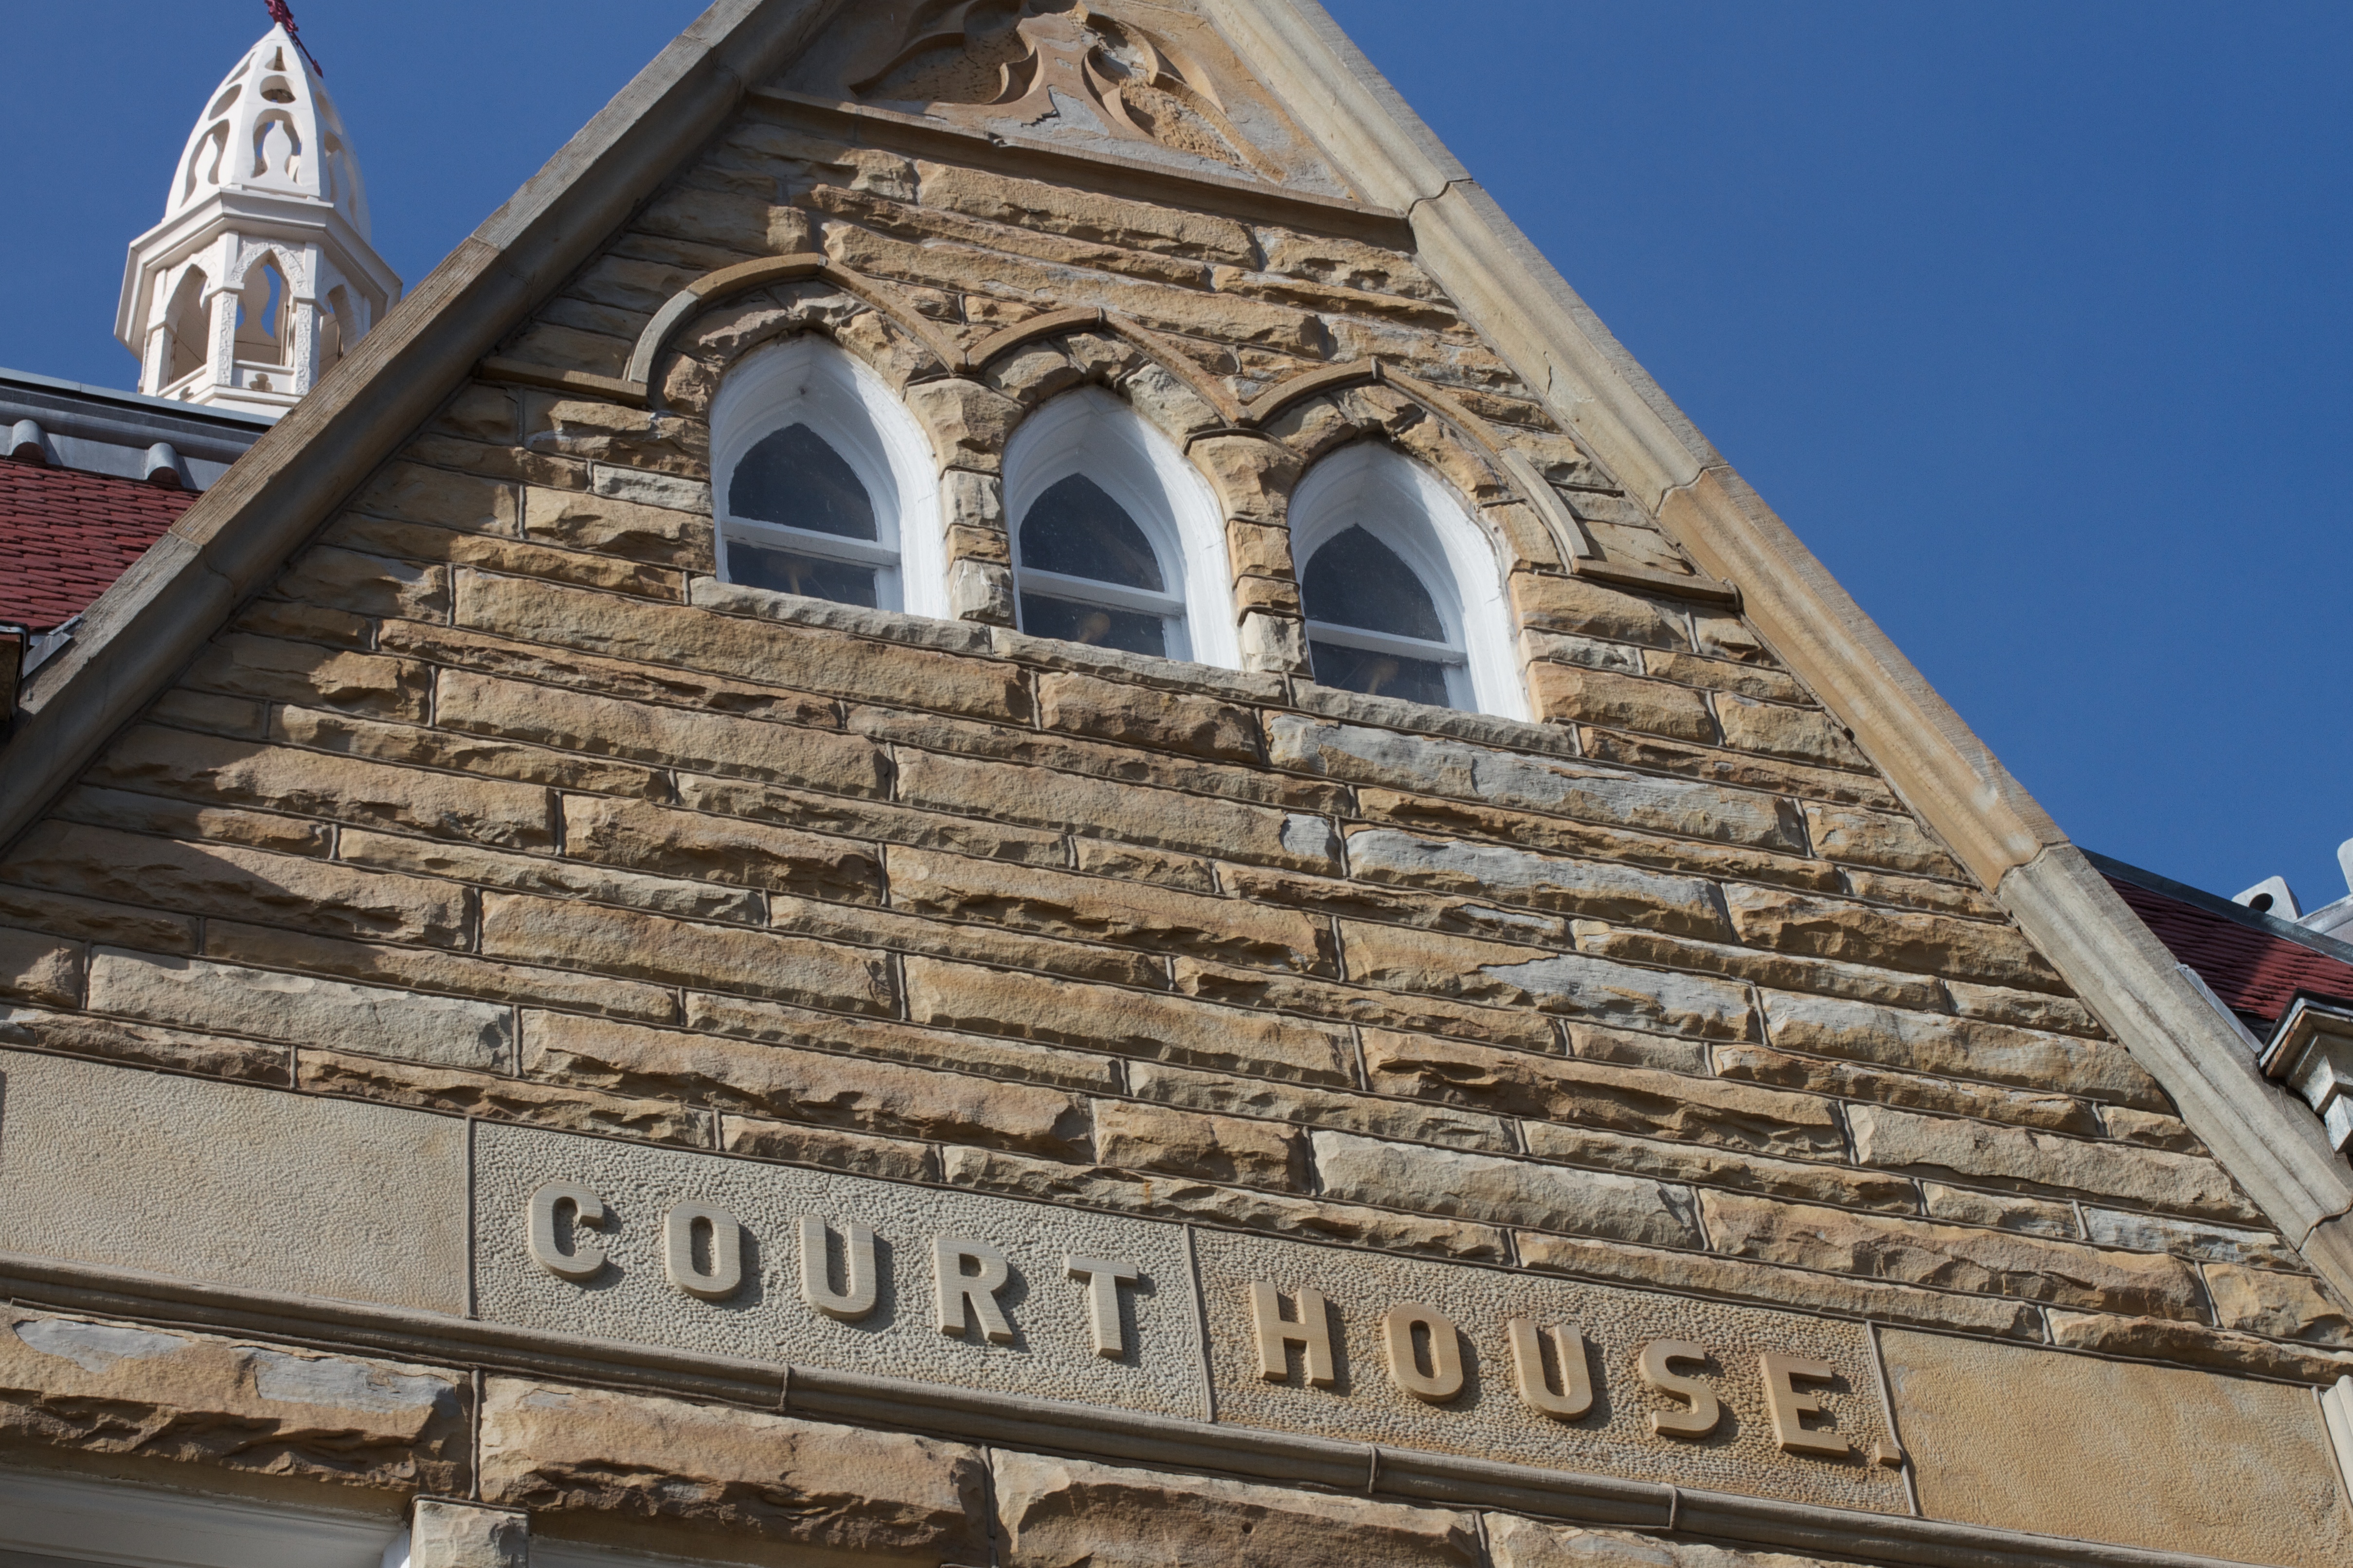
architecture, building, monument, tower, landmark, facade, church, chapel, place of worship, synagogue, basilica, historic site, ancient history